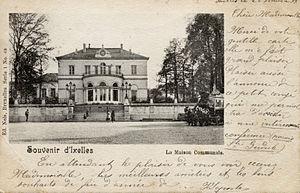
Ixelles, est l’une des 581 communes belges et une des 19 communes de la Région de Bruxelles-Capitale. Elle est officiellement bilingue.